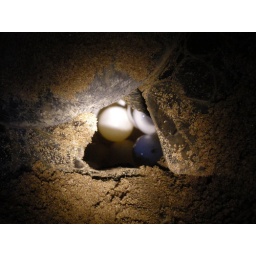
Fresh turtle eggs at the Galibi beach in Suriname